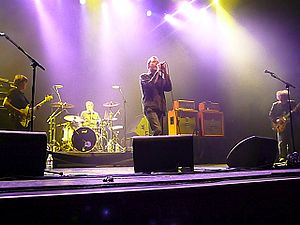
The Jesus and Mary Chain
The Jesus and Mary Chain live på The Wiltern i Los Angeles, California den 23. oktober 2007.
The Jesus And Mary Chain et et skotsk alternativ rockband dannet i 1984 af brødrene Jim og William Reid. Med på bas havde de i starten Douglas Hart og på trommer Bobby Gillespie, der senere fik succes med sit eget band Primal Scream.